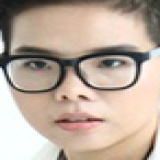
ca sĩ Cát Tường